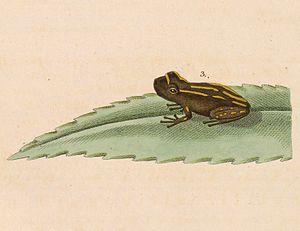
Hyla aurata = Scinax auratus
Scinax auratus est une espèce d'amphibiens de la famille des Hylidae.